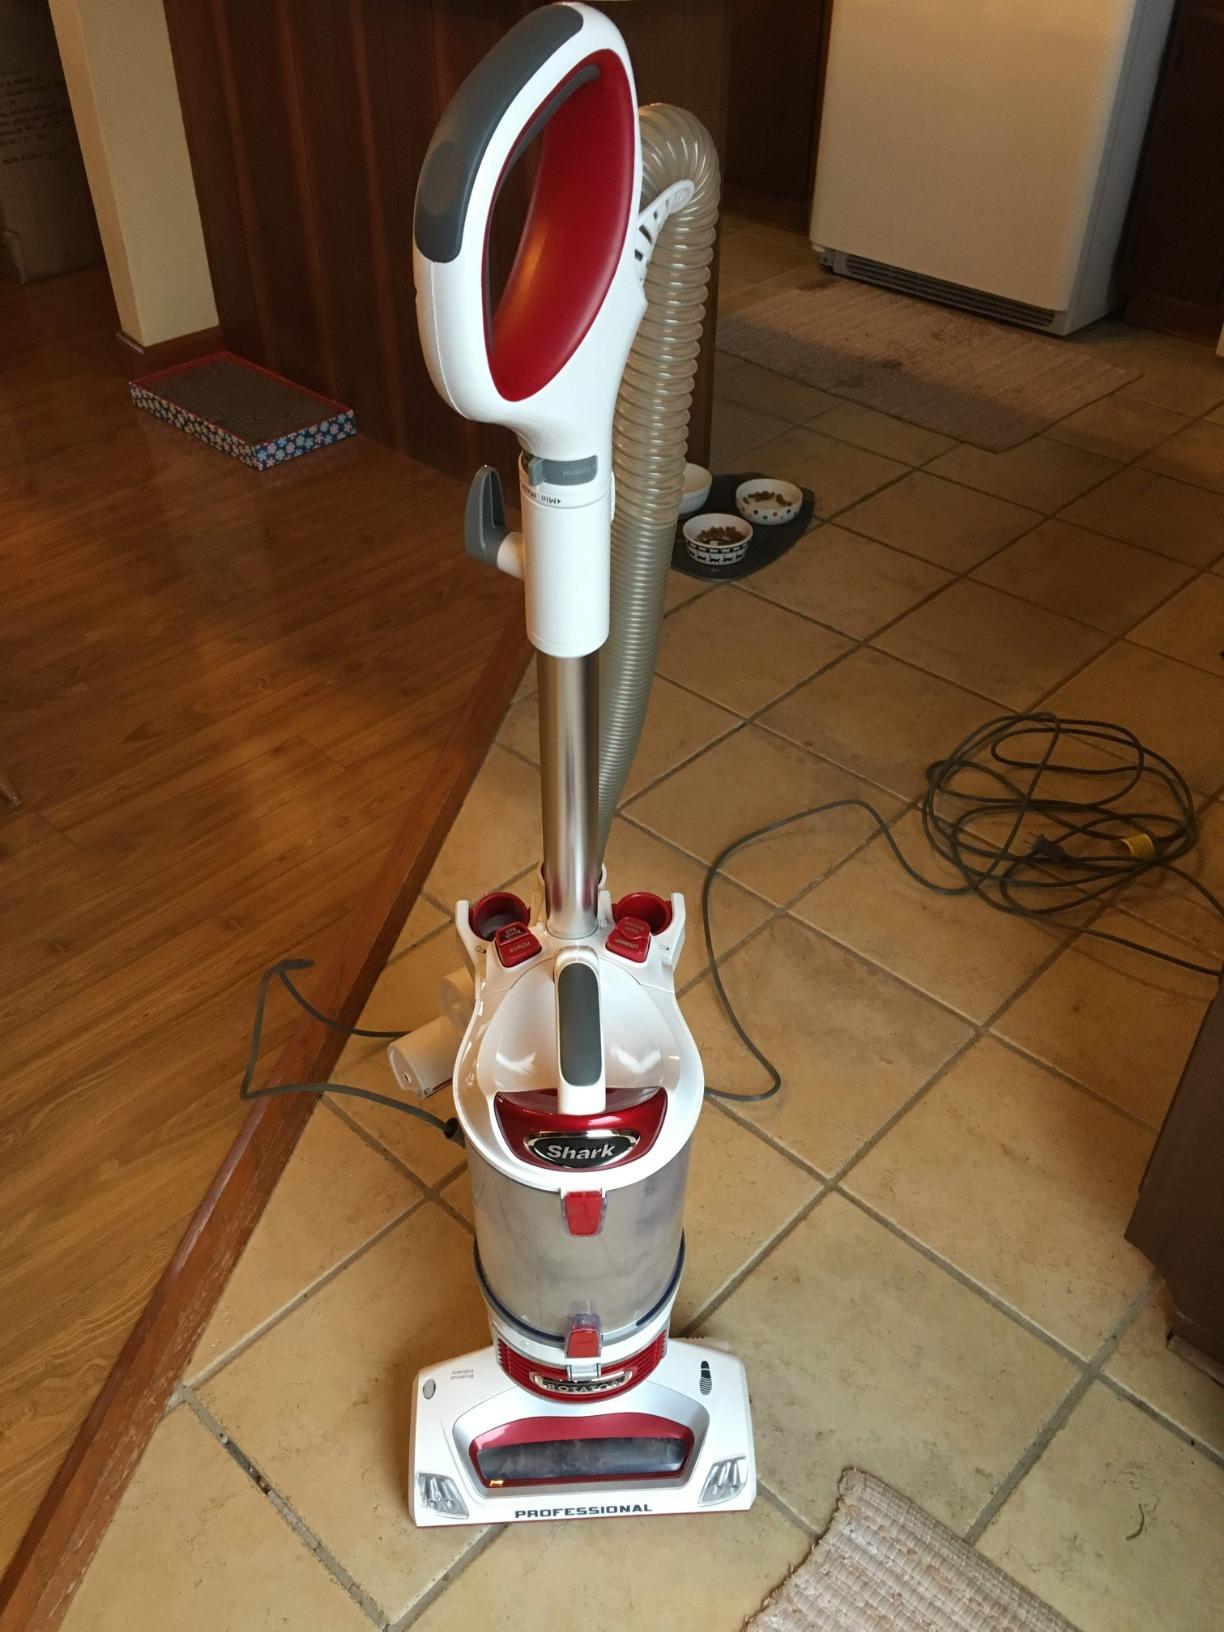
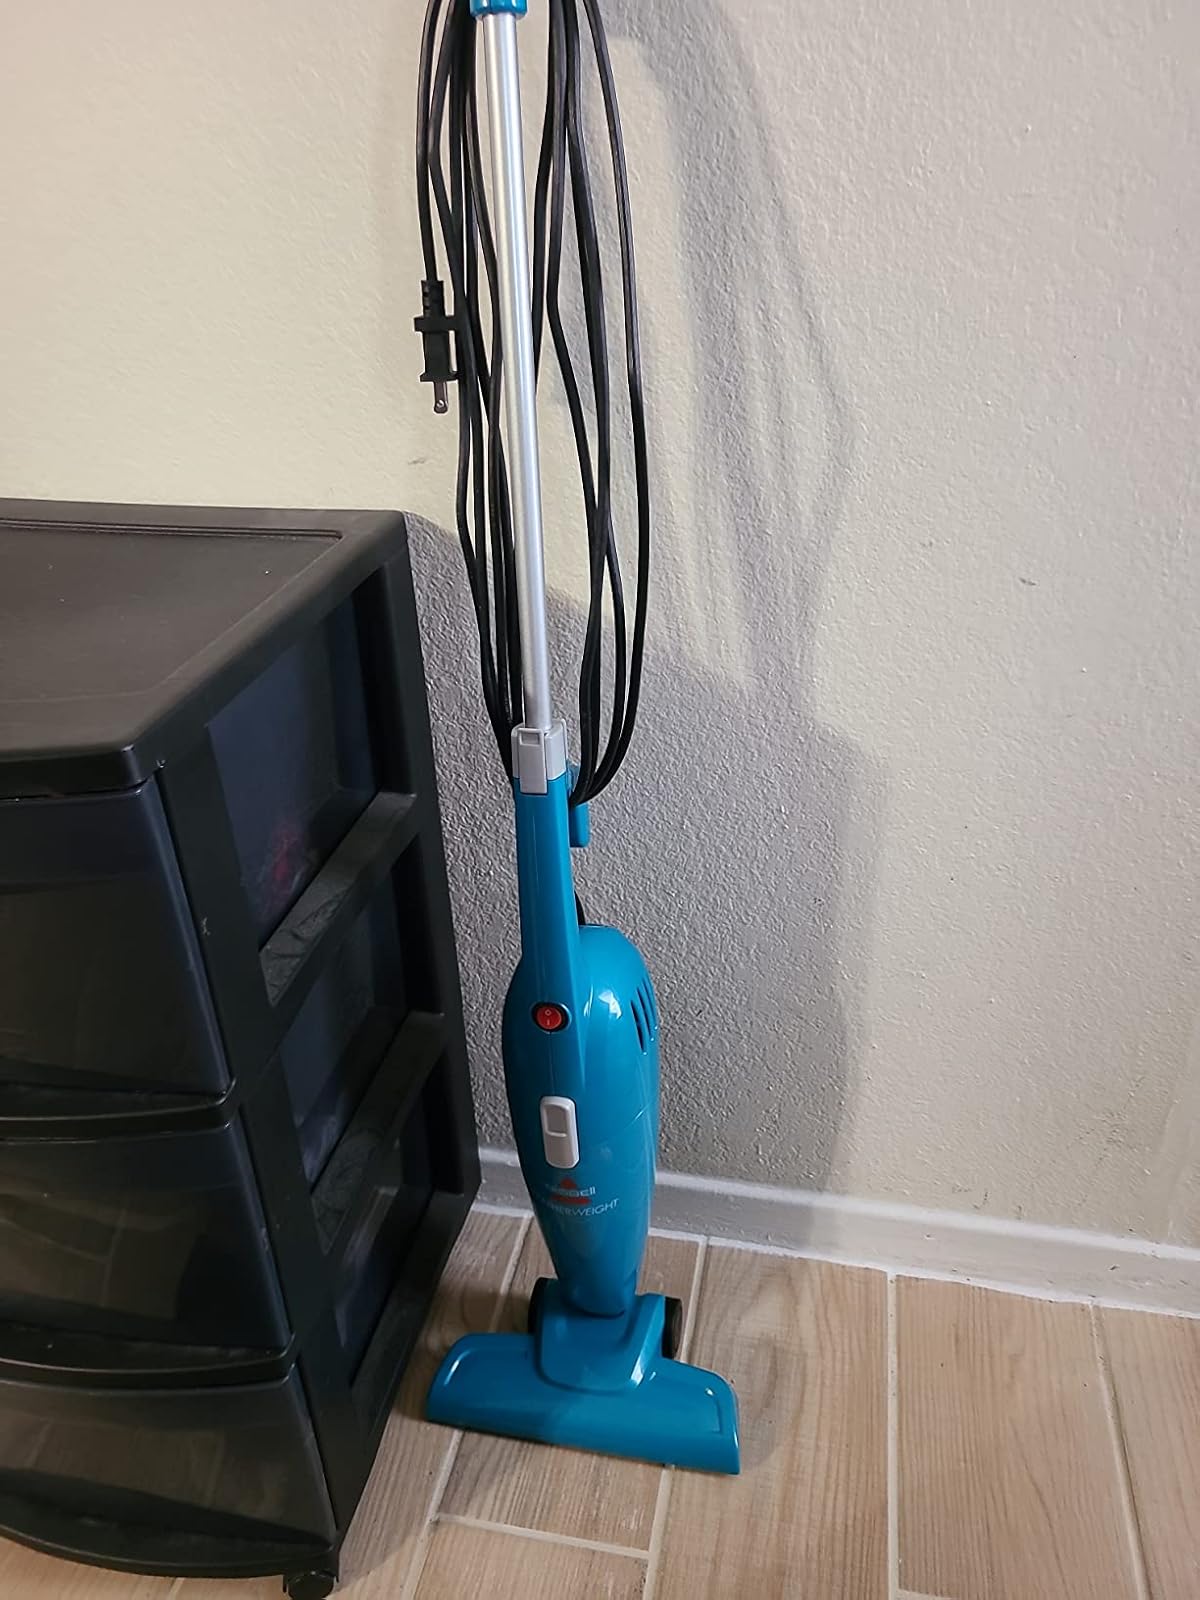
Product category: items_vacuum
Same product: no